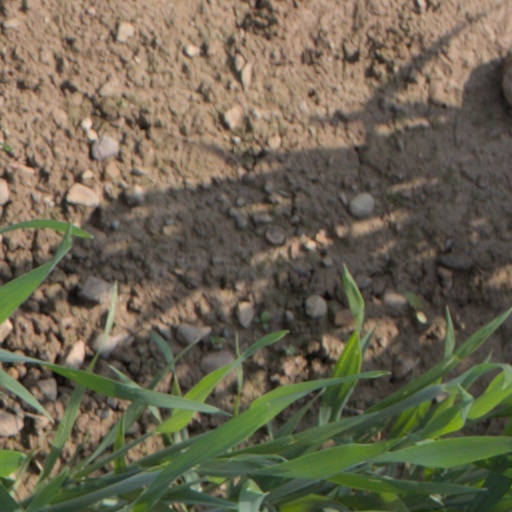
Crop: wheat